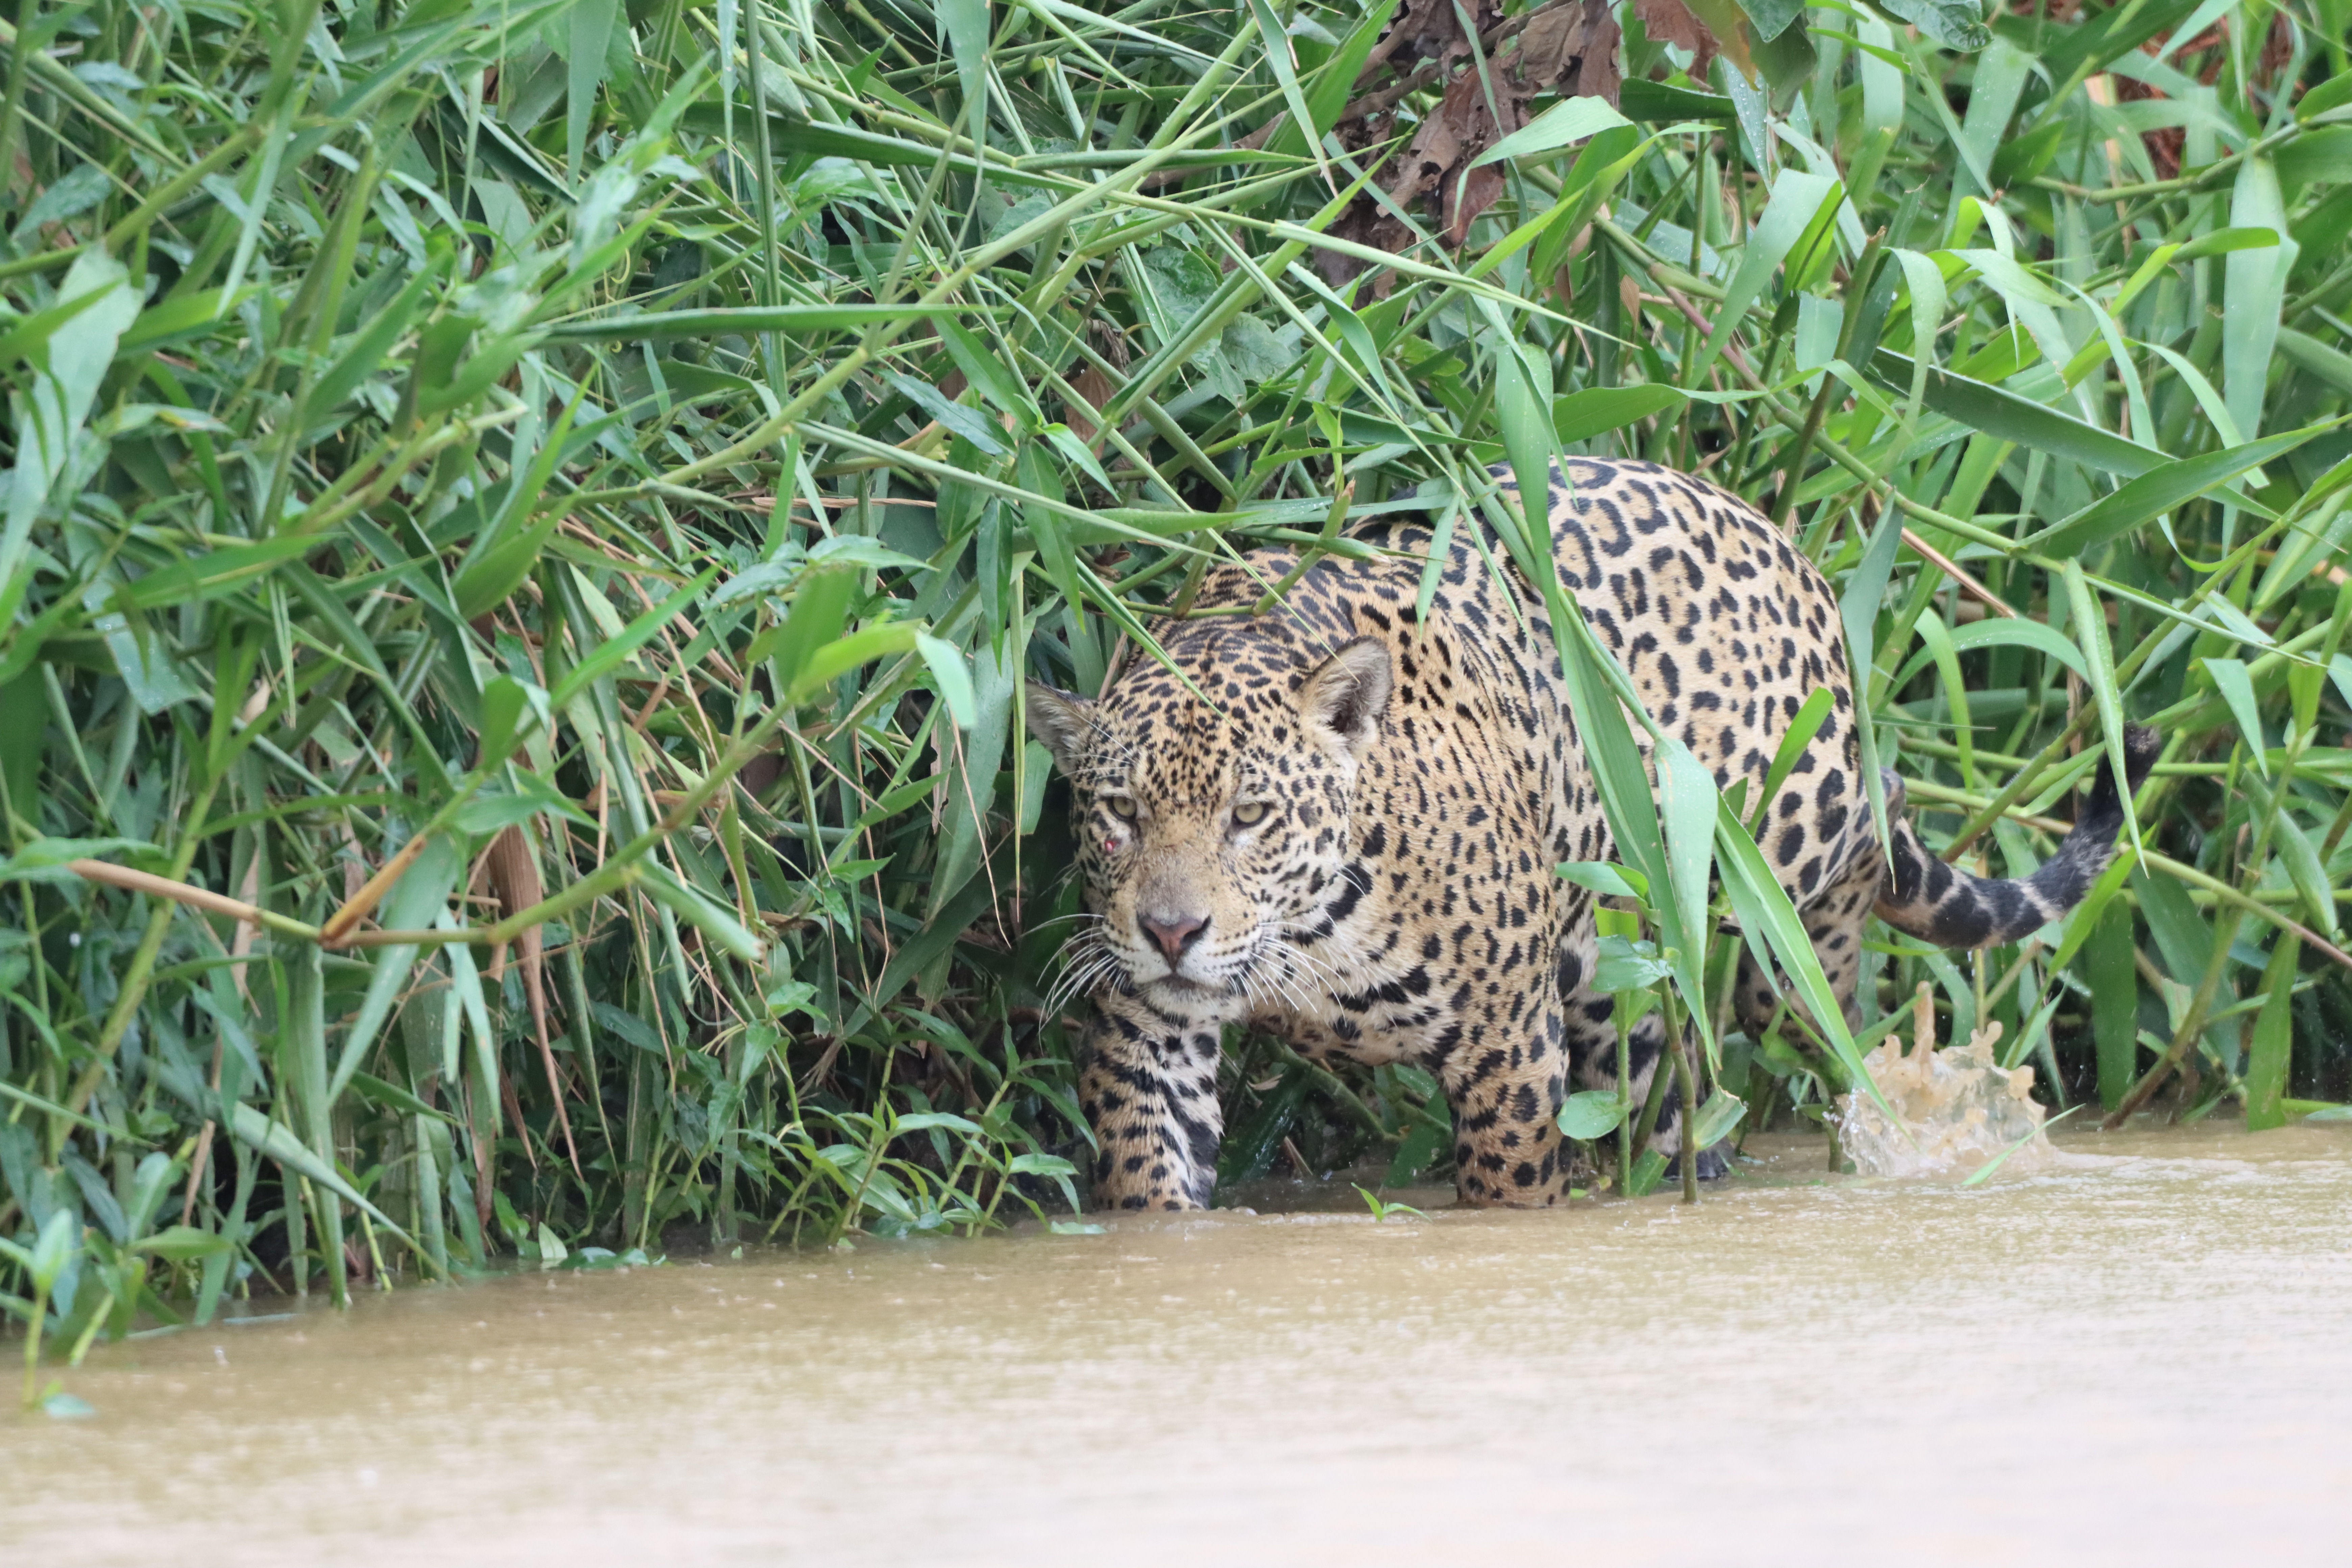
Jaguar: Kamaikua